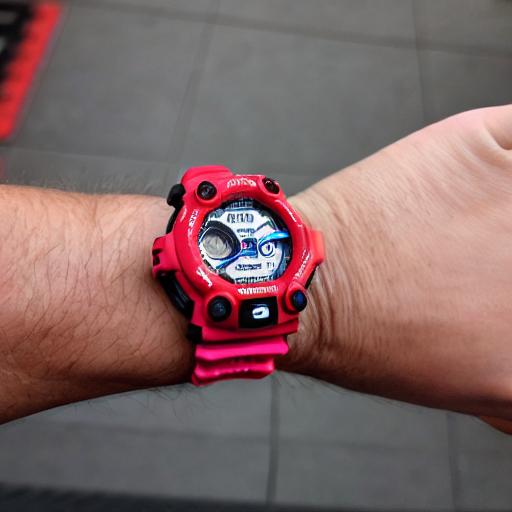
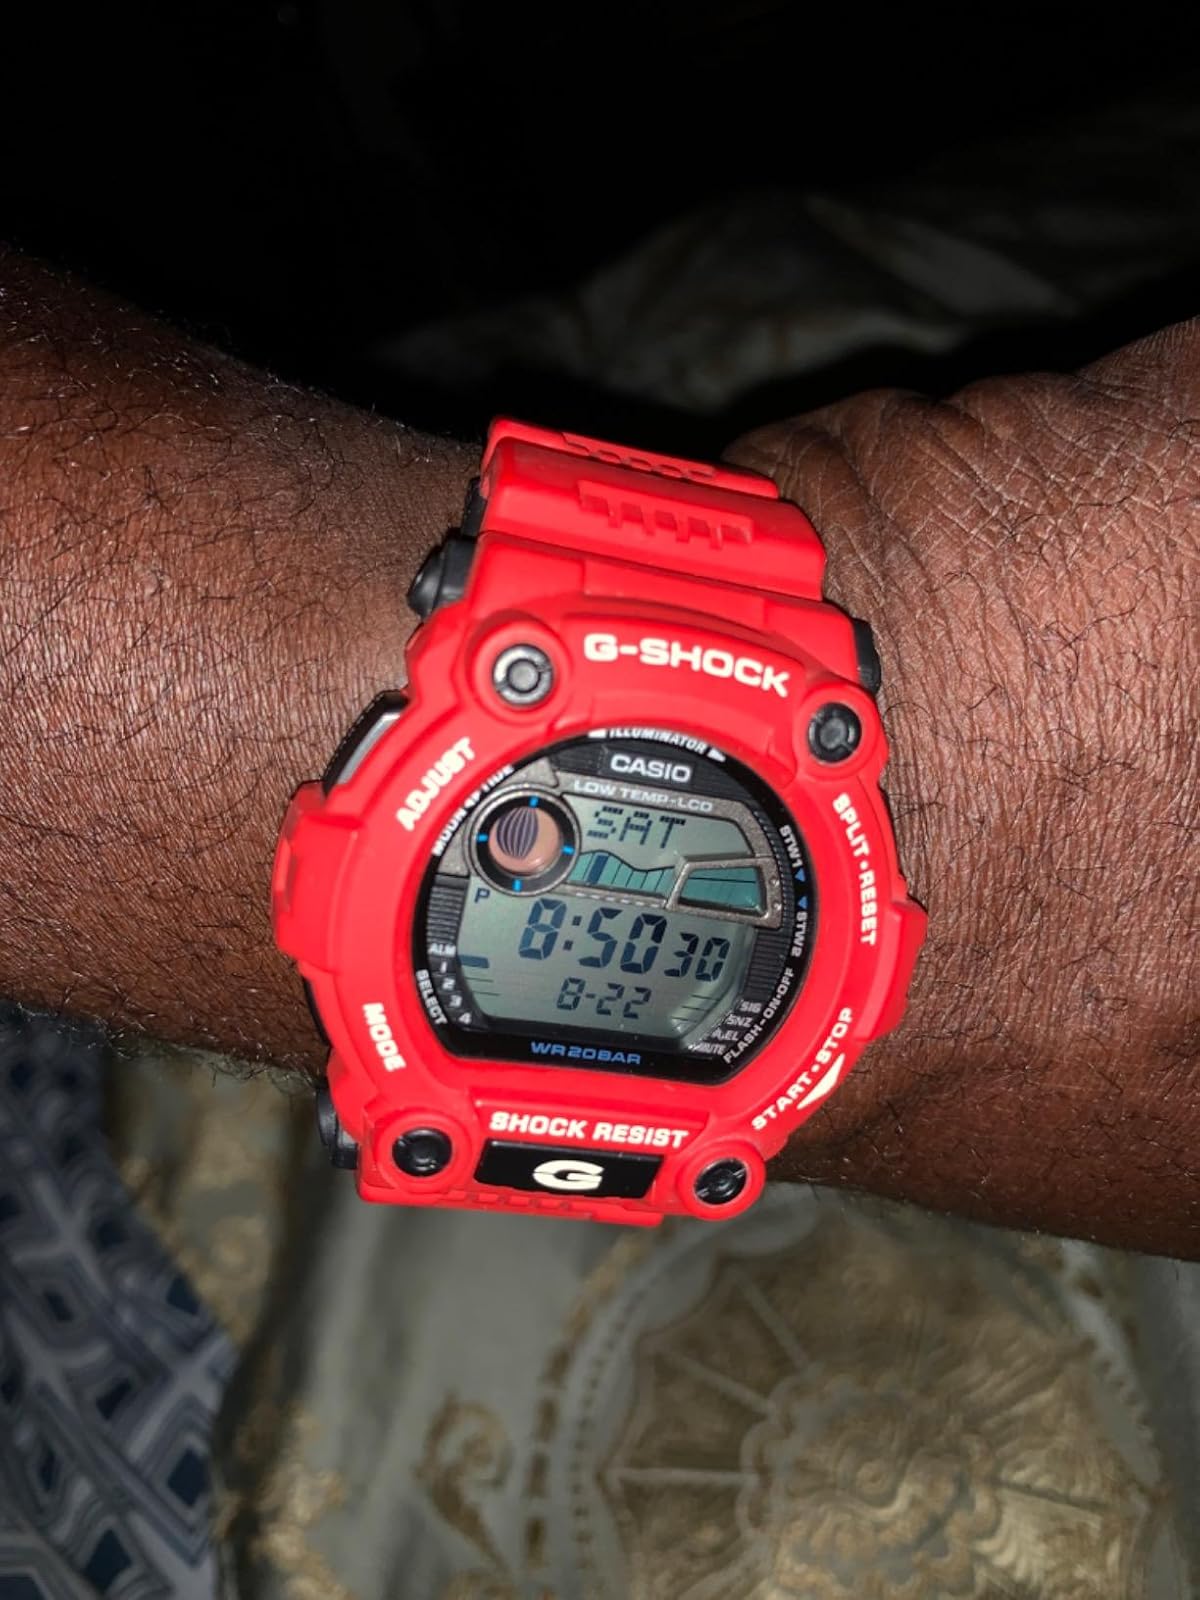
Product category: accessories_watch
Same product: no